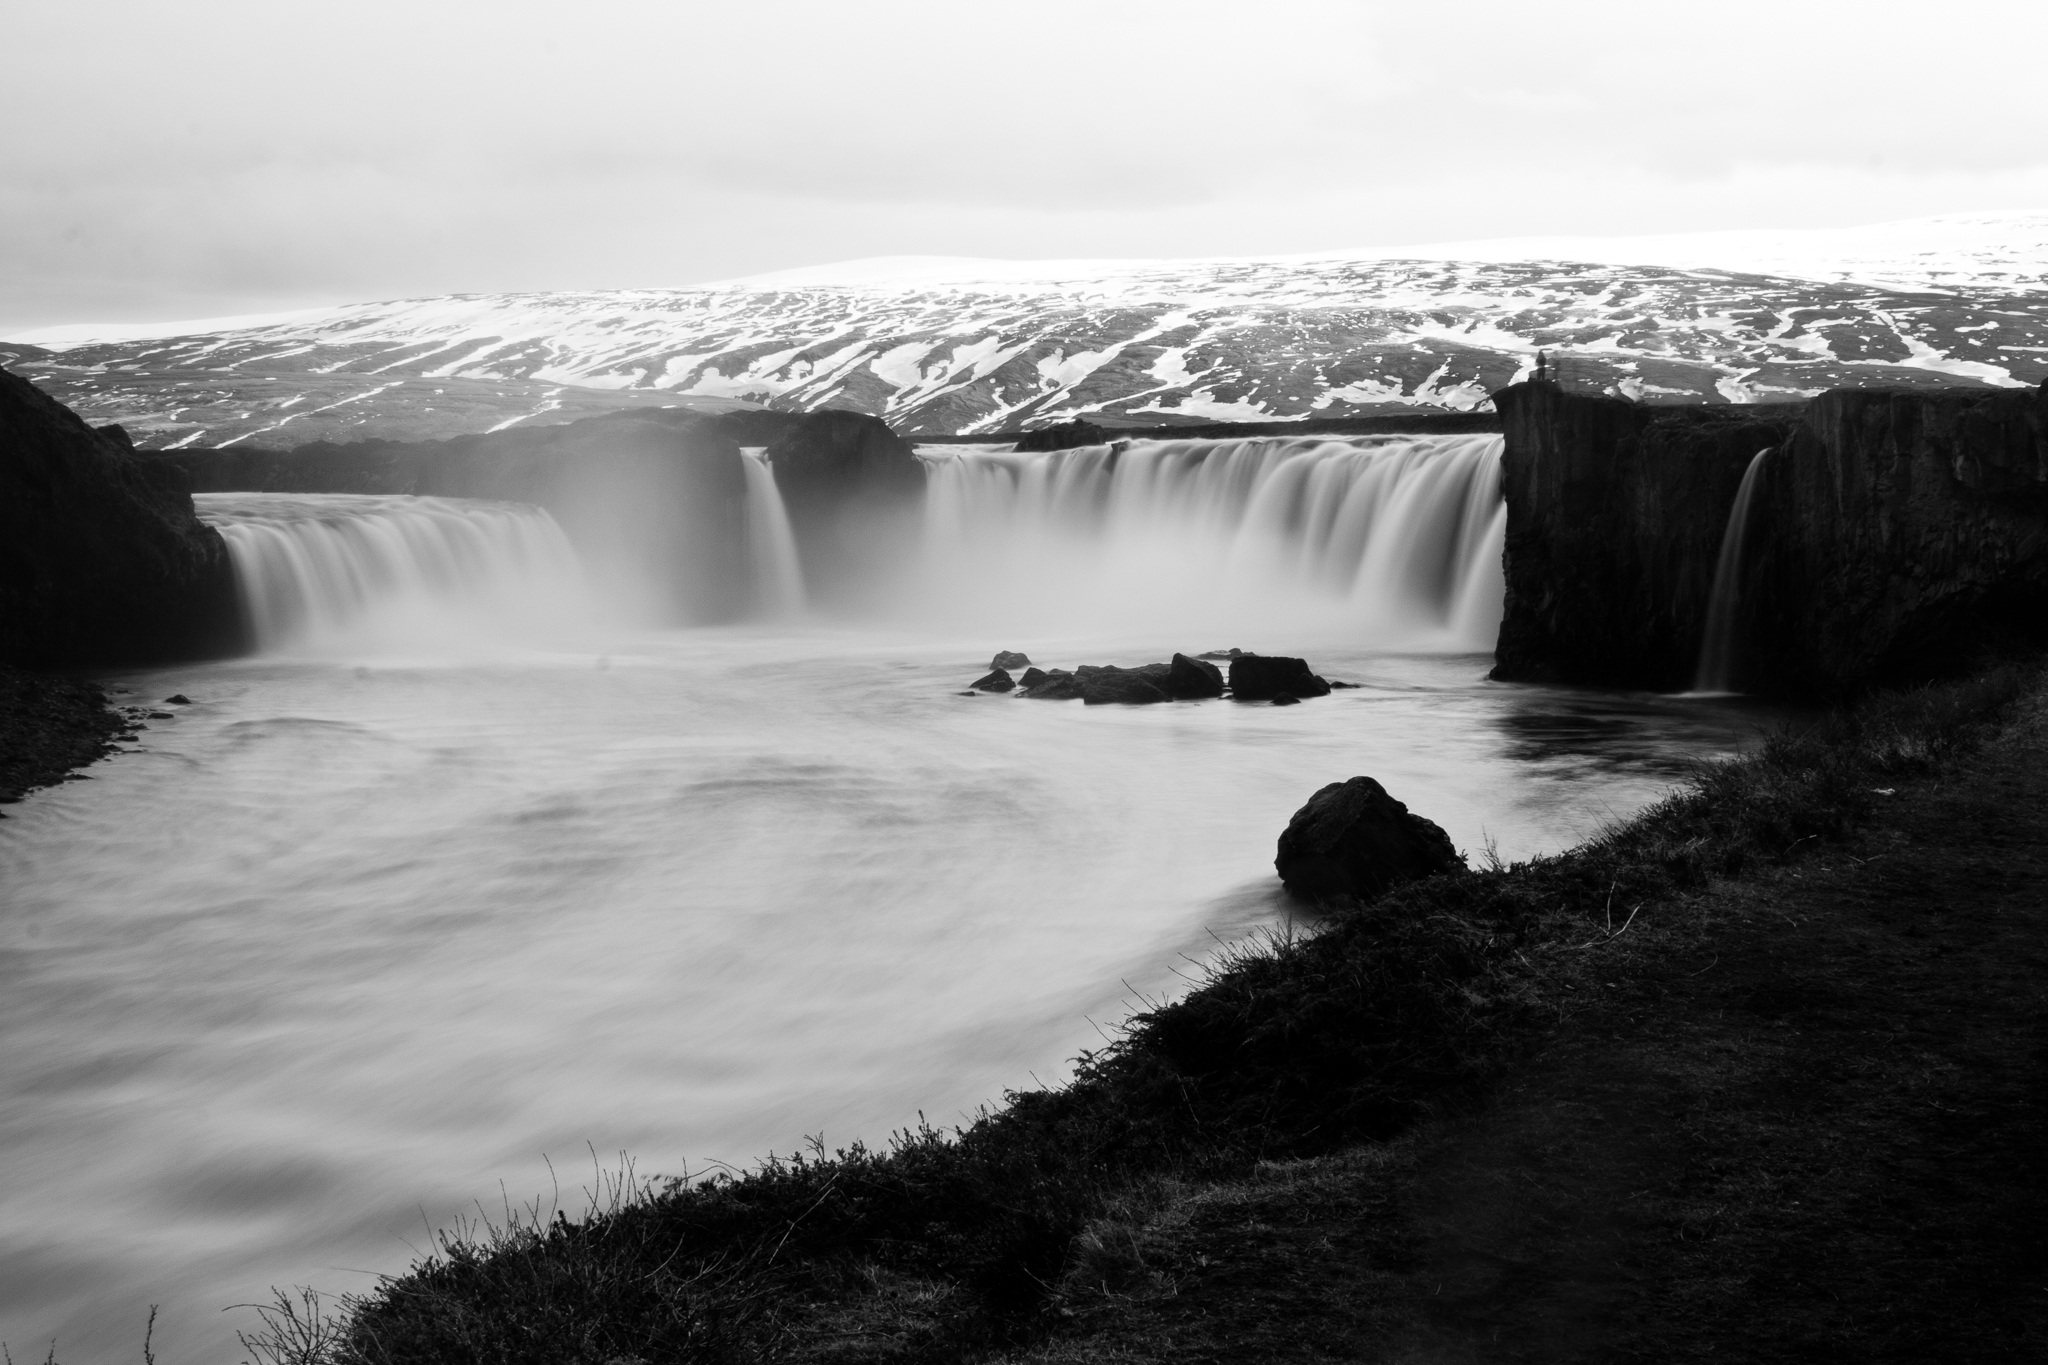
landscape, sea, coast, water, nature, rock, ocean, waterfall, wilderness, mountain, snow, cold, black and white, fall, wave, wet, river, motion, cliff, wild, environment, stream, flow, cascade, splash, spray, glacier, scenery, fresh, rapid, monochrome, body of water, power, loch, water feature, monochrome photography, atmospheric phenomenon, wind wave